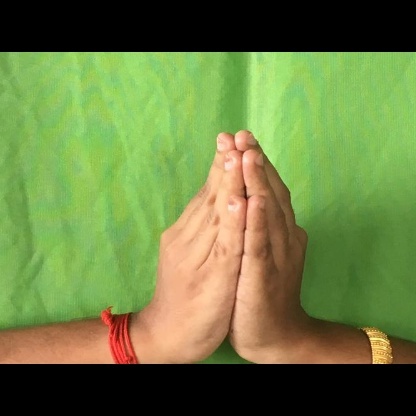
Mudra: Anjali